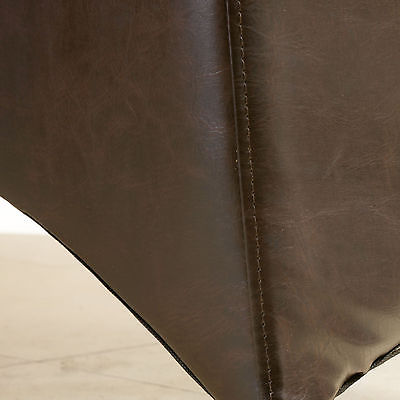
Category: chair